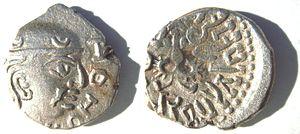
Les Satrapes occidentaux, Kshatrapas occidentaux ou Kshaharatas, étaient les souverains scythes d'une région de l'ouest et du centre de l'Inde correspondant aux actuels Gujarat, sud du Sindh, Maharashtra, Rajasthan et Madhya Pradesh. Cet état, ou au moins une partie de celui-ci, était nommé Ariaca, si l'on en croit Le Périple de la mer Érythrée.
Selon les données du FMI, l'Inde était en 2015 la neuvième puissance économique mondiale en dollars courants avec un produit intérieur brut de 2 183 Mds de $, mais il était de 8728 Mds en parité de pouvoir d'achat, soit le 3ᵉ rang mondial après les États-Unis et la Chine, représentant 7,1 % du PIB mondial contre 3 % au début des réformes économiques en 1980. Mais c'est encore un pays où la pauvreté reste très importante puisque son PIB par habitant en pouvoir d'achat était de 6 640 $ en 2015 contre 15 180 $ pour la Chine et 57 765 $ pour les États-Unis. Son taux de croissance a toutefois dépassé historiquement en 2015 celui de la Chine avec +7,4 % contre 6,9 % pour sa rivale asiatique.